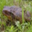
Label: frog